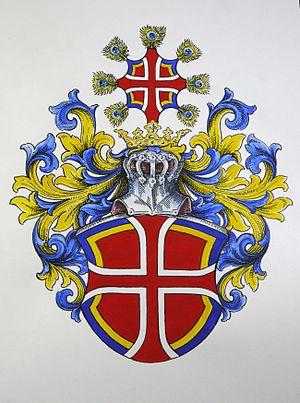
L’Ancien Ordre de Saint Georges, aussi nommé l'Ordre des Quatre Empereurs ou Ordre d’Ancienne Noblesse est un ordre historique et laïc de chevalerie.